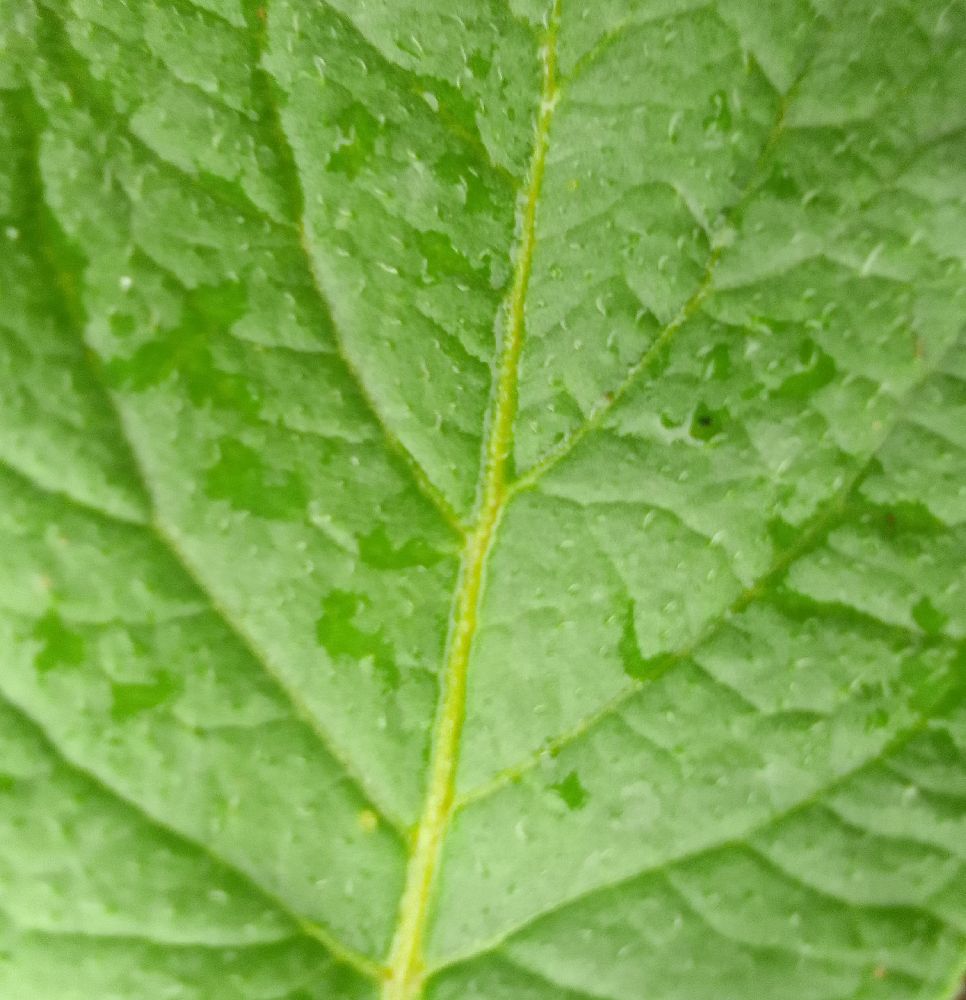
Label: Healthy